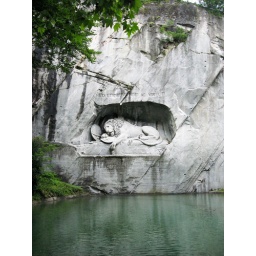
Mark Twain praised the lion as &amp;quot;the most mournful and moving piece of stone in the world.&amp;quot;